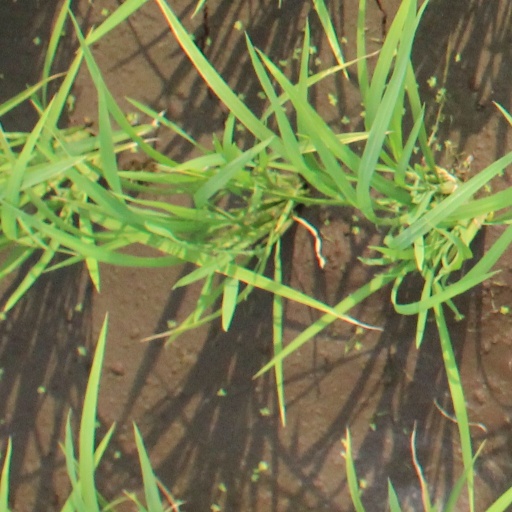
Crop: rice